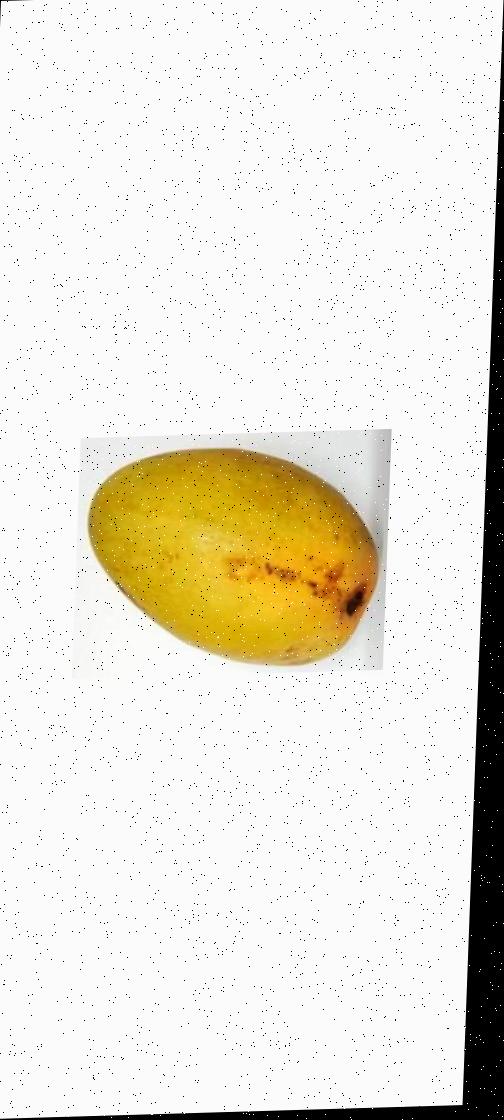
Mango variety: Bari-11